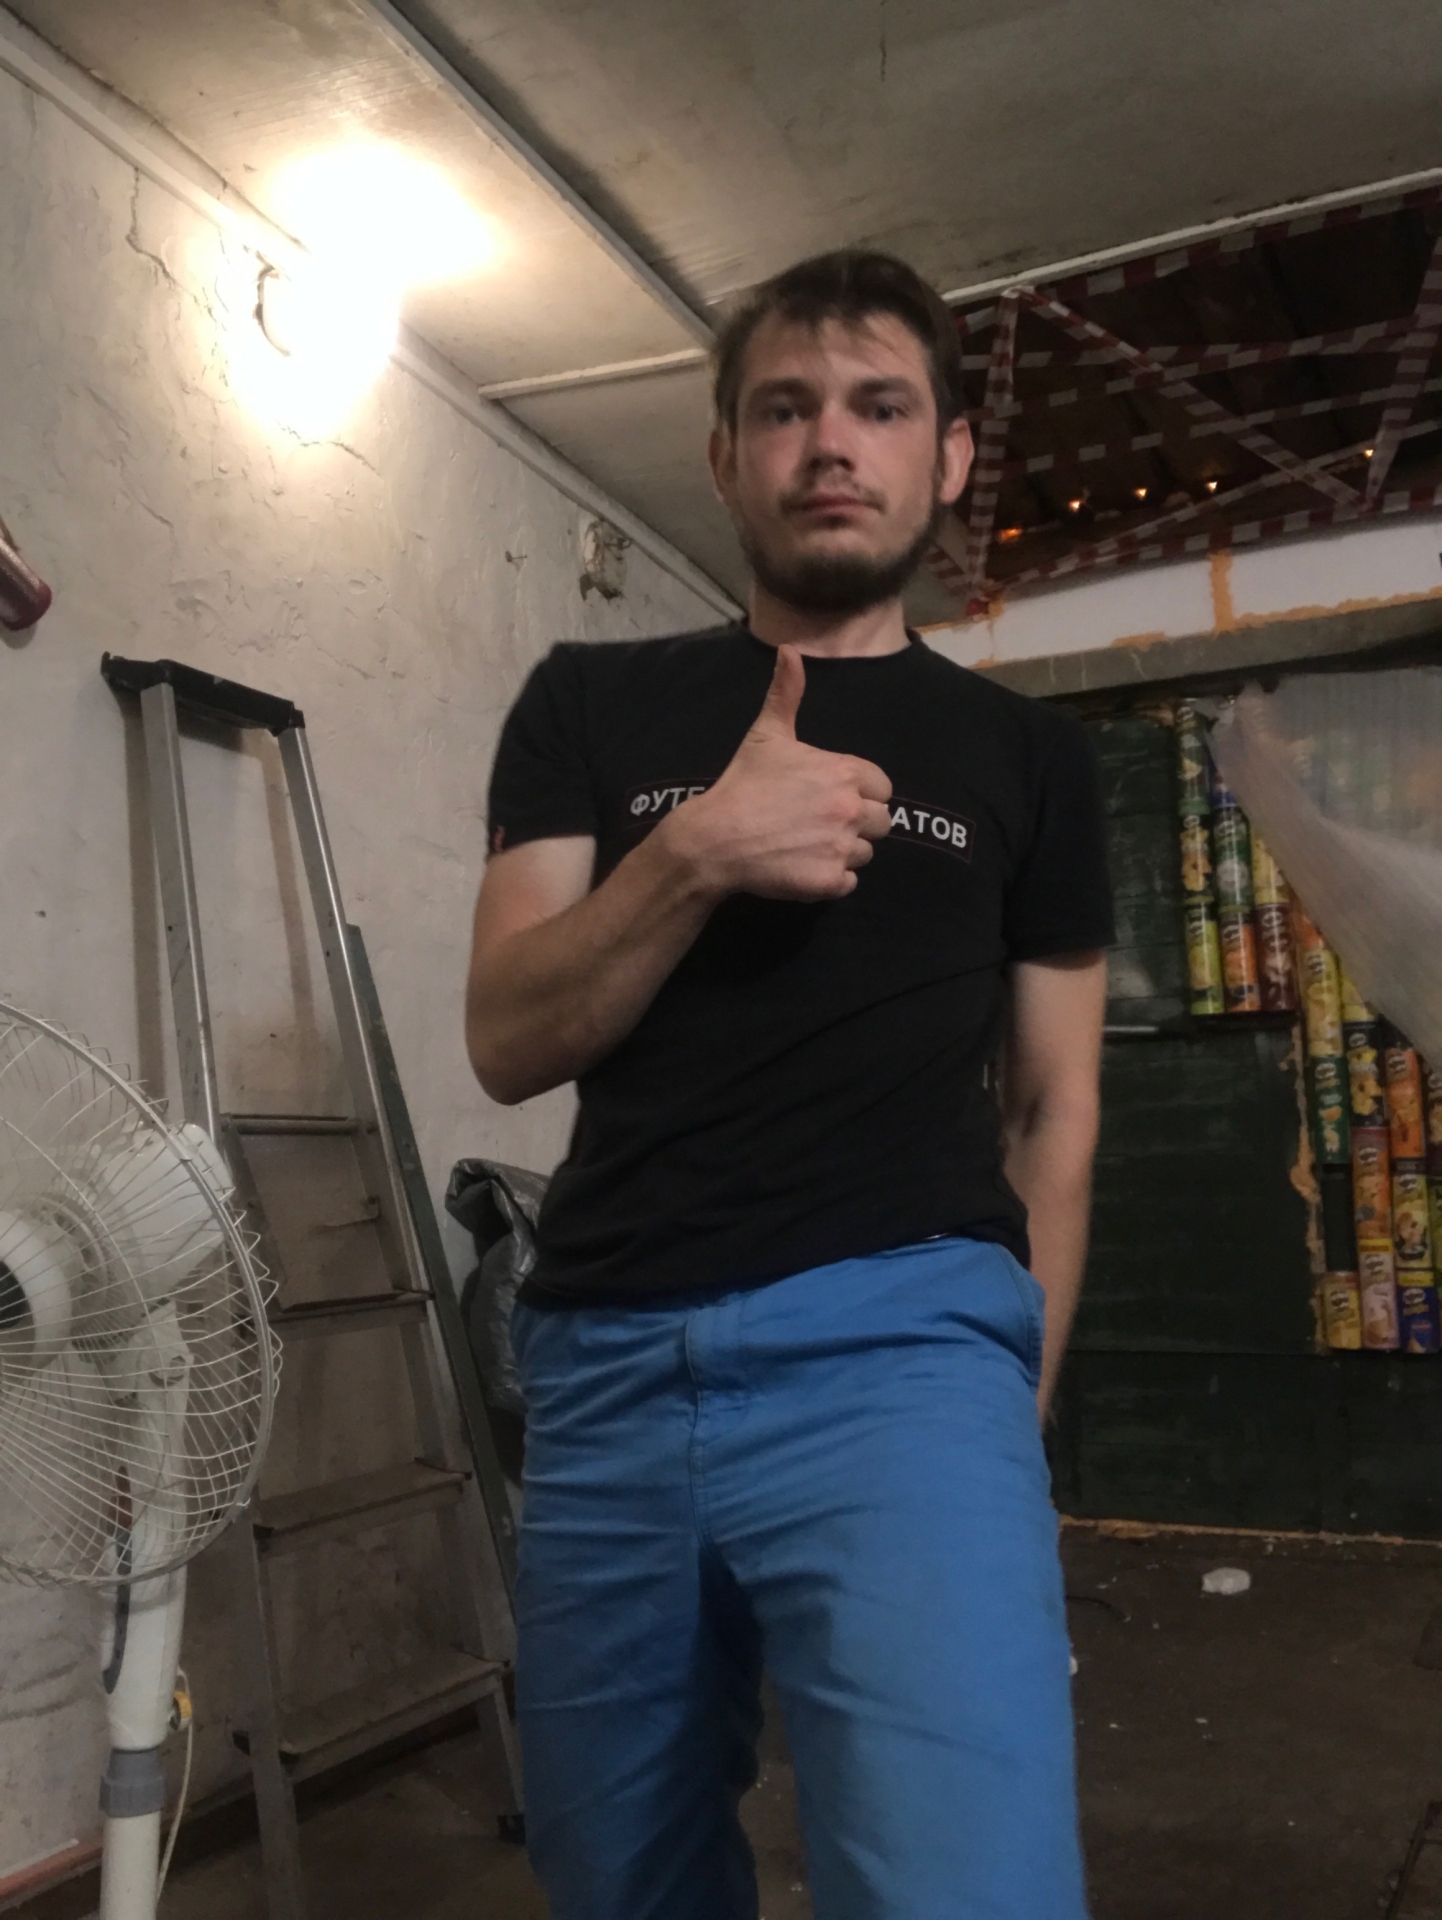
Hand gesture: like